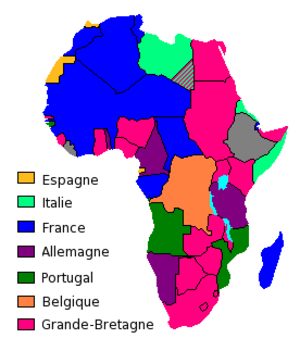
Le chemin de fer Le Cap – Le Caire est une ligne de chemin de fer qui traverse l'Afrique du sud au nord, étant le chemin de fer le plus grand et le plus important de ce continent. Il sert de lien entre Le Cap, en Afrique du Sud, et Port-Saïd, en Égypte.
L’Afrique est un continent qui couvre 6 % de la surface de la Terre et 20 % de la surface des terres émergées. Sa superficie est de 30 415 873 km² avec les îles, ce qui en fait la troisième mondiale si l'on compte l'Amérique comme un seul continent. Avec plus de 1,2 milliard d'habitants, l'Afrique est le deuxième continent le plus peuplé après l'Asie et représente 16,4 % de la population de la planète en 2016. Le continent est bordé par la mer Méditerranée au nord, le canal de Suez et la mer Rouge au nord-est, l’océan Indien au sud-est et l’océan Atlantique à l’ouest.